Chester, Pennsylvania

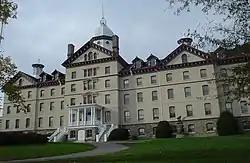
Old Main and Chemistry Building on Widener University's campus

Chester Charter Scholars Academy began in 2008 as a small public-private partnership between The Chester Fund for Education and the Arts and the Chester-Upland school district. The school was originally called the Chester Upland School for the Arts (CUSA) and operated until 2011 when significant staff reduction occurred due to state funding cuts. In 2012, a charter school application was accepted and the school operated in Aston until September 2017 when a $30 million campus was built on Highland Ave.